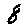
Label: 8